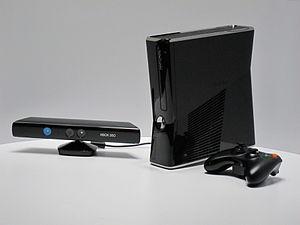
L’Electronic Entertainment Expo 2010, communément appelé E³ 2010, est la 16ᵉ édition d'un salon consacré exclusivement aux jeux vidéo organisé par l'Entertainment Software Association. L'événement s'est déroulé du 15 au 17 juin 2010 au Los Angeles Convention Center à Los Angeles.
Kinect, initialement connu sous le nom de code Project Natal, est un périphérique destiné au matériel Microsoft avec la Xbox 360 pour la V1 et la Xbox One et Windows depuis la V2 permettant de contrôler une interface sans utiliser de manette. Il a été conçu par Microsoft en septembre 2008.